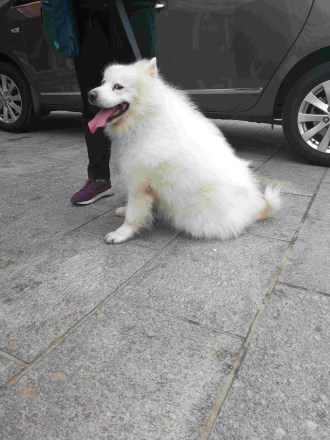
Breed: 2192-n000088-Samoyed